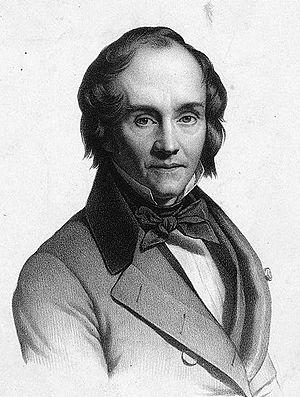
La liste d'écrivains normands énumère des écrivains nés en Normandie ou y ayant durablement vécu et les écrivains ayant écrit en Normand ou en Anglo-normand.